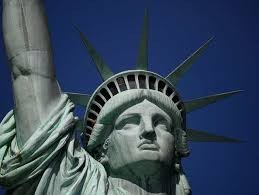
Landmark: Statue of Liberty